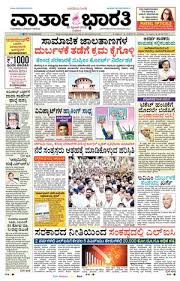
Label: paper